1804 Kisakata earthquake

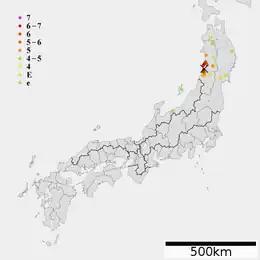

The 1804 Kisakata earthquake struck Dewa Province, Japan on July 10, 1804 with a magnitude of 7.0. The earthquake killed approximately 300–500 people. Nearby Mount Chokai erupted at about the same time as the earthquake. Lake Kisakata was uplifted by the earthquake, so Kisakata, featured in Bashō's "Oku no Hosomichi", became new land and a swamp. A tsunami flooded 300 homes in Kisakata and Sakata.